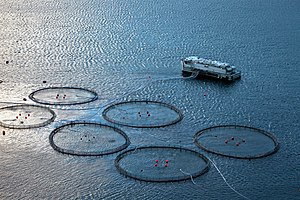
Færøsk fiskeri / Galleri
Færøsk fiskeri fik først betydning for det færøske samfund fra midten af 1800-tallet. Før den tid var 68 % af befolkningen beskæftiget med landbrug. Fiskeri var fortrinvis til eget behov og de fleste færøske huse havde en eller flere færøbåde, og fiskeriet var et nødvendigt supplement til afgrøder, jorden kunne give. Desuden var grindefangst og jagt på sæler og fugle et vigtigt bidrag til fødeindtagelsen.